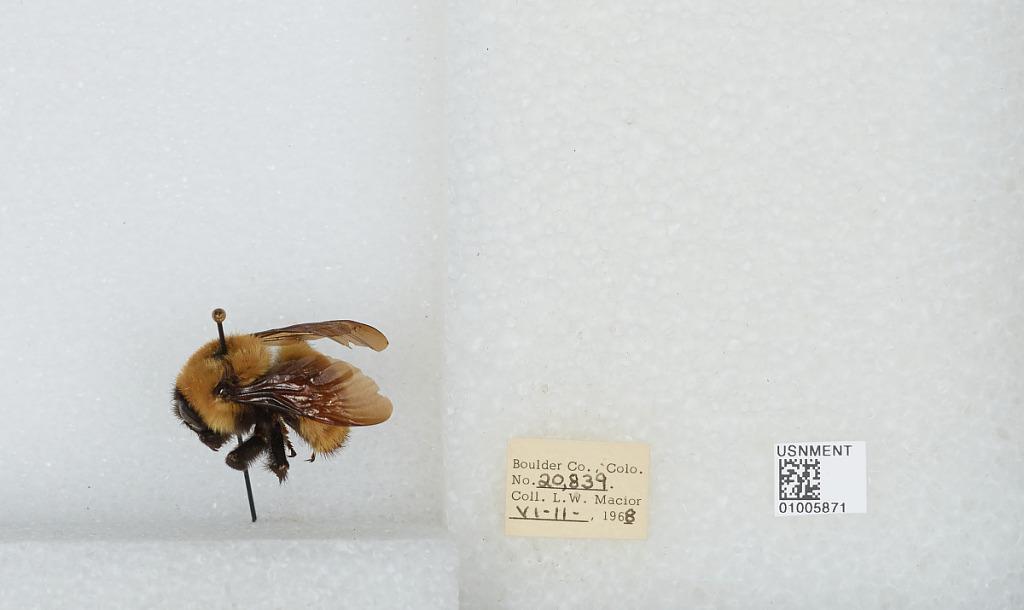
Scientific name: Bombus (Fervidobombus) fervidus fervidus (Fabricius)
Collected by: L. Macior
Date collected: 1968-6-11
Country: United States
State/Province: Colorado
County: Boulder
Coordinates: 40.09, -105.36